Saturn in fiction

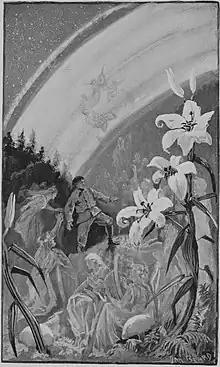
Characters on the surface of Saturn in "A Journey in Other Worlds", with the rings visible in the sky

Saturnians are typically depicted as more advanced than the people of Earth, including in the 1886 novel "A Romance of Two Worlds" by Marie Corelli and the 1894 novel "A Journey in Other Worlds" by John Jacob Astor IV; in both stories they resolve theological questions. Exceptions to this general trend include the 1886 novel "Aleriel, or A Voyage to Other Worlds" by W. S. Lach-Szyrma where the planet's ecosphere is dominated by fungi and invertebrates and the 1901 novel "A Honeymoon in Space" by George Griffith where it is populated by seaweed, reptiles, and primitive humanoids. Saturn is also sometimes portrayed as devoid of life, as in the 1936 short story "Mad Robot" by Raymond Z. Gallun. Humanity takes refuge on Saturn in the 1935 short story "Earth Rehabilitators, Consolidated" by Henry J. Kostkos, and the first crewed voyage to Saturn by humans is depicted in the 1941 short story "Man of the Stars" by Sam Moskowitz.